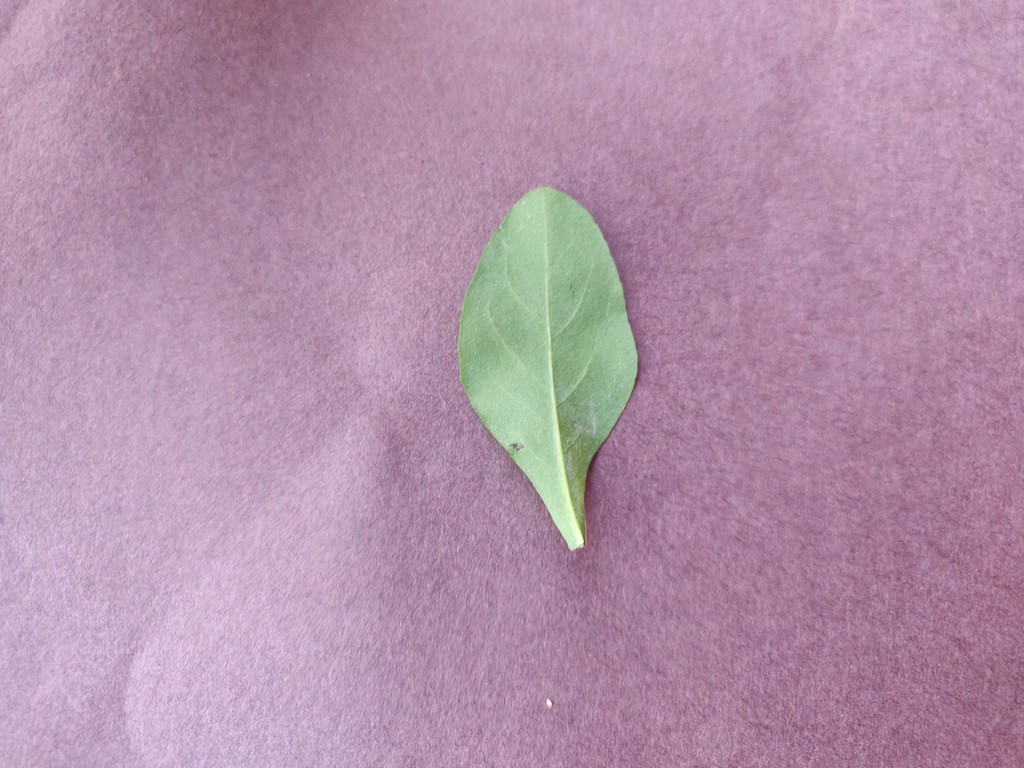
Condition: Healthy
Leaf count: single
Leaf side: back